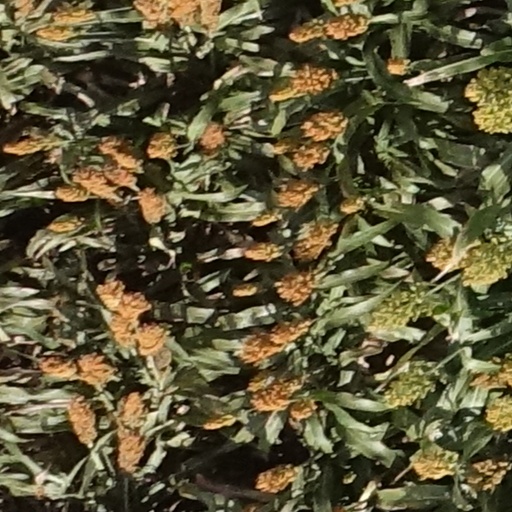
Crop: sorghum